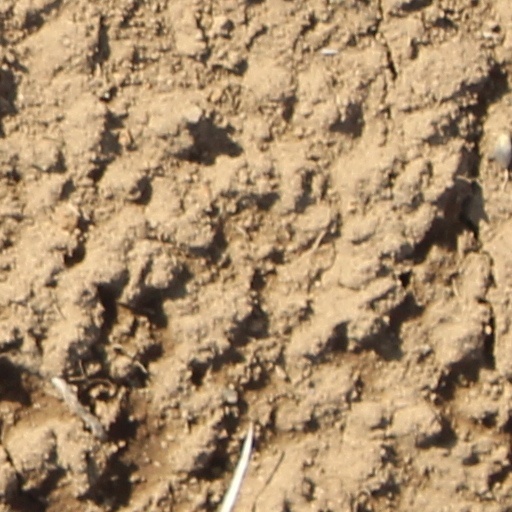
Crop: wheat